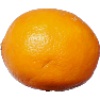
Label: Lemon Meyer 1